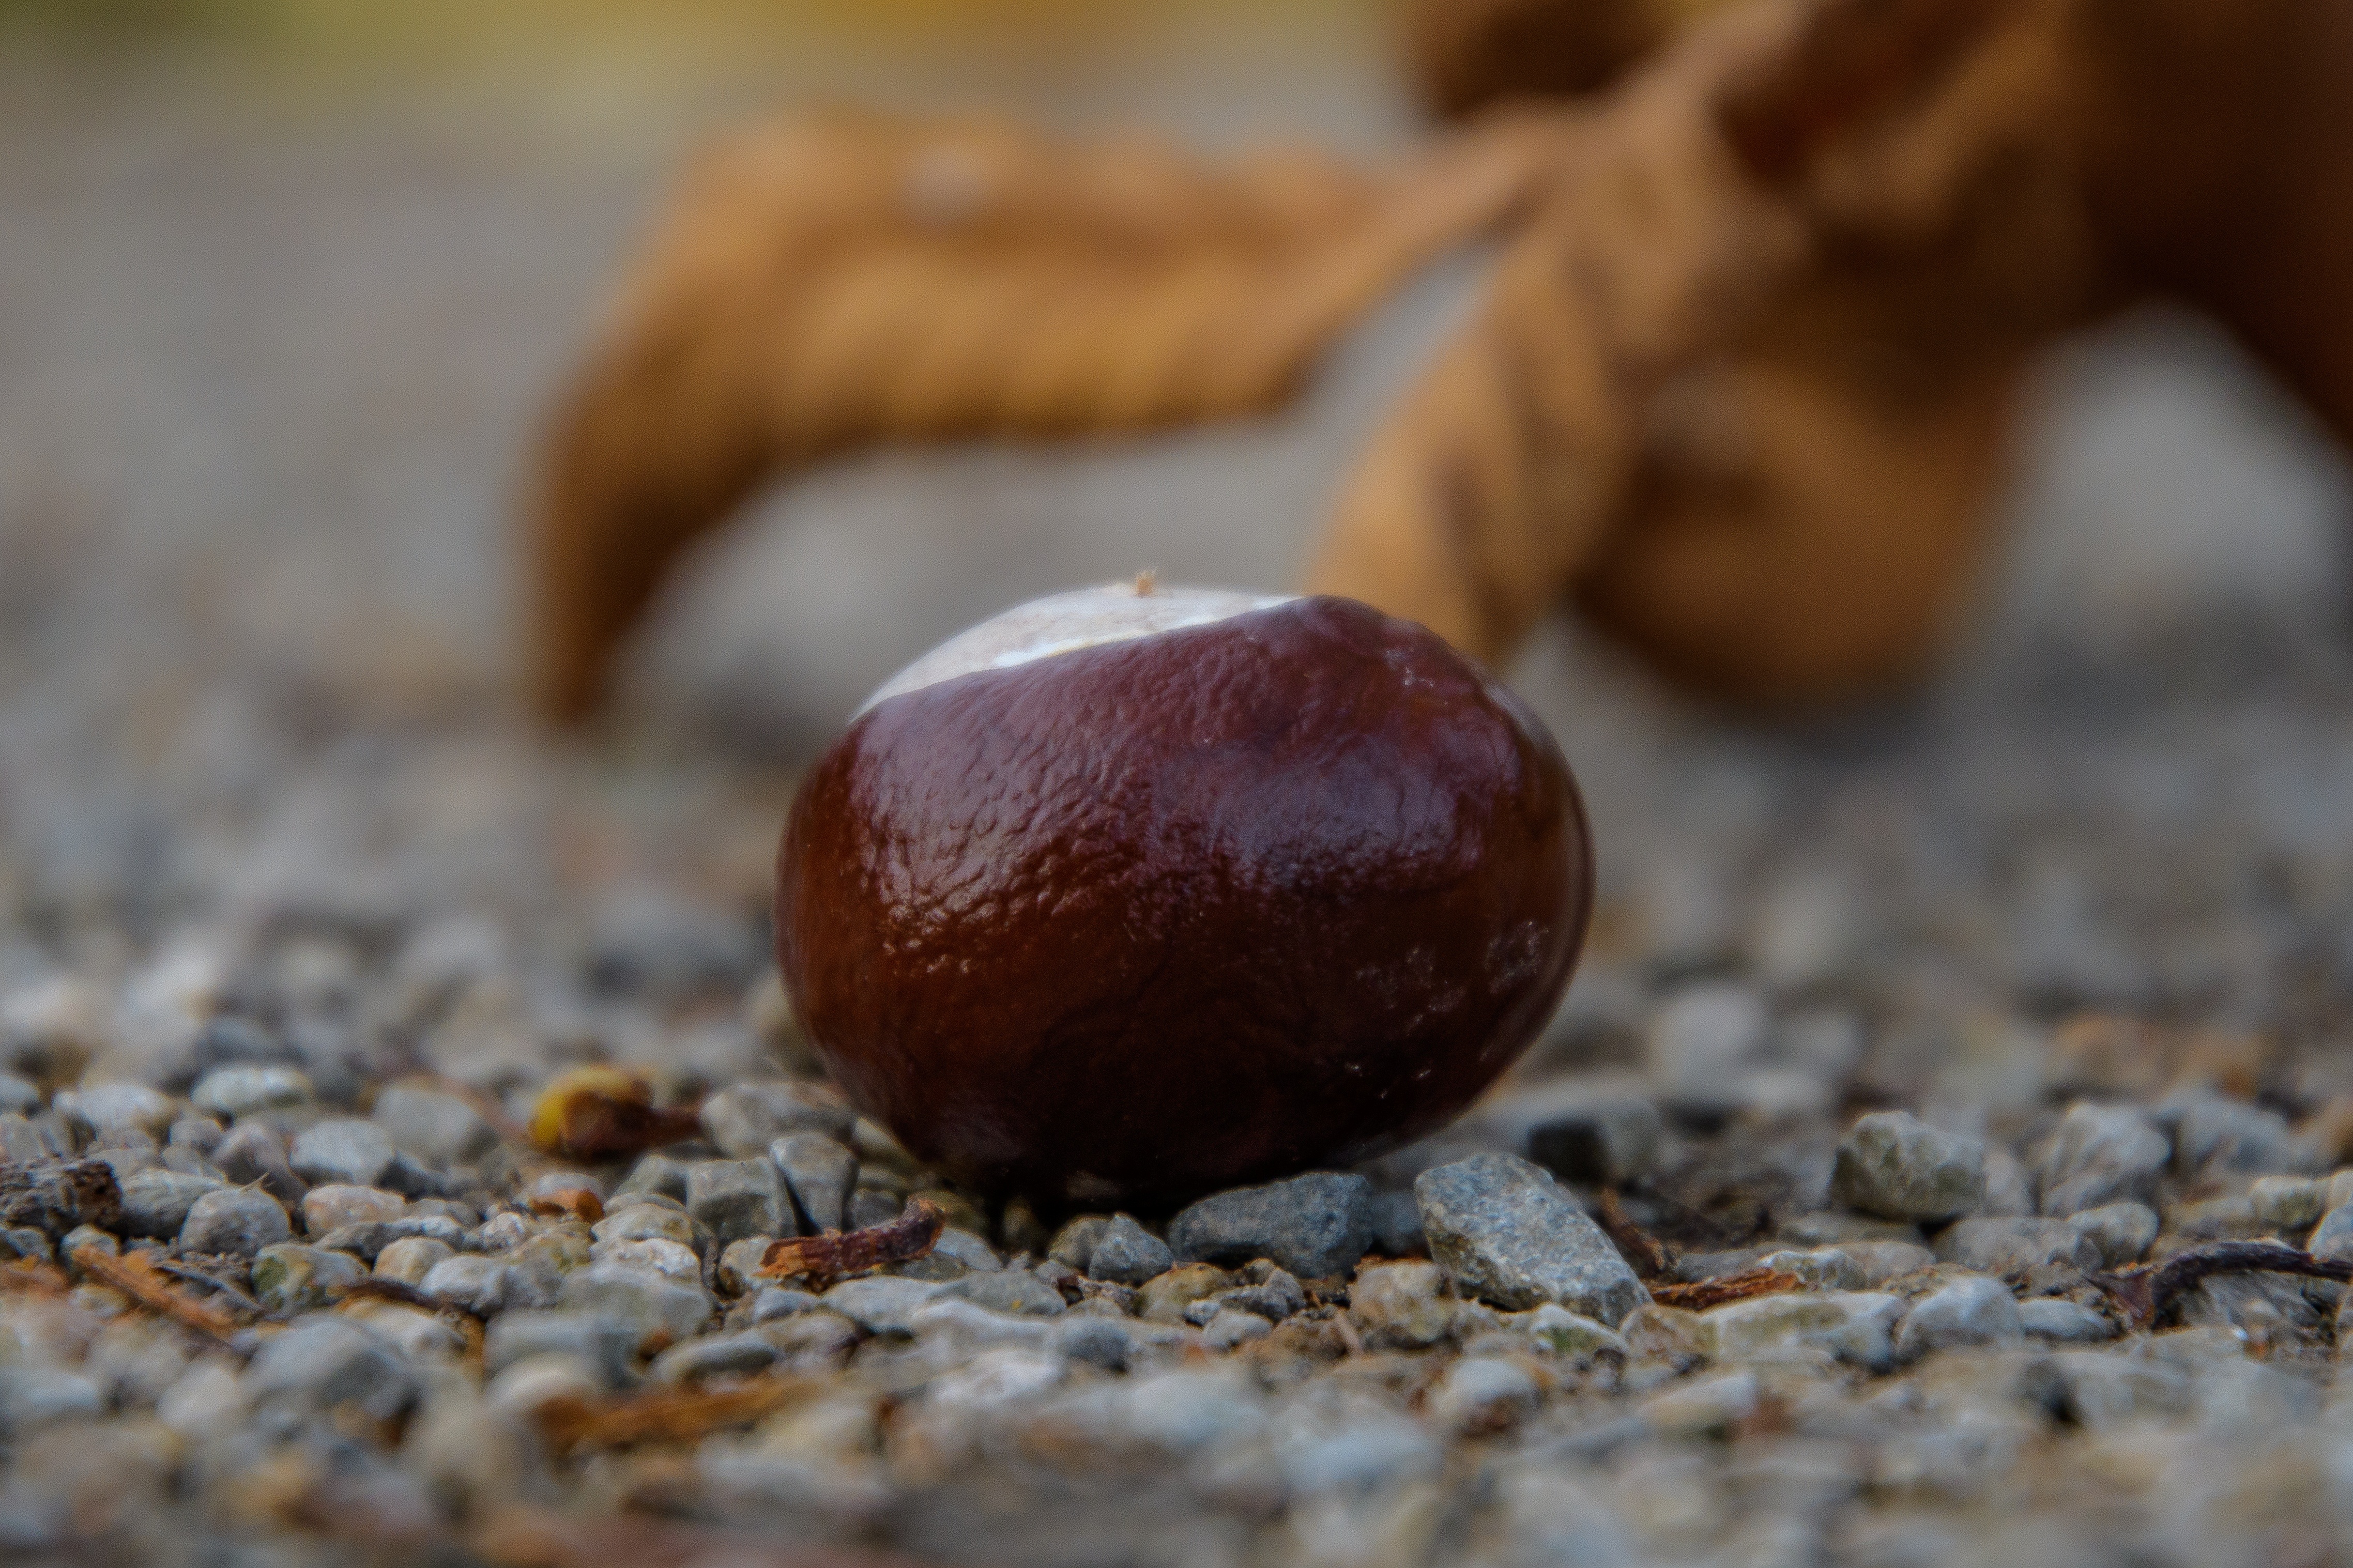
plant, wood, leaf, flower, food, produce, autumn, park, brown, soil, close up, coconut, hazelnut, chestnut, macro photography, chestnut tree, chestnut leaves, nuts seeds